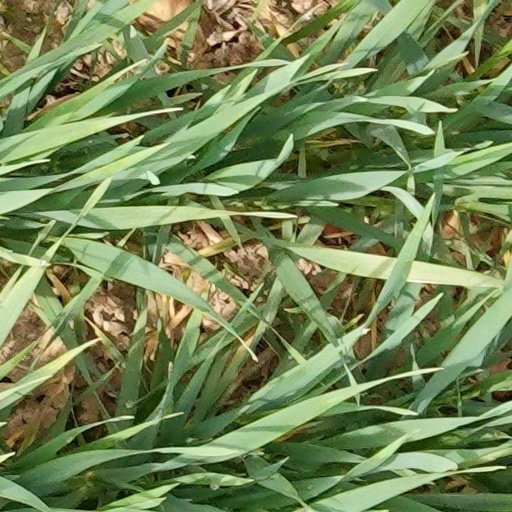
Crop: wheat